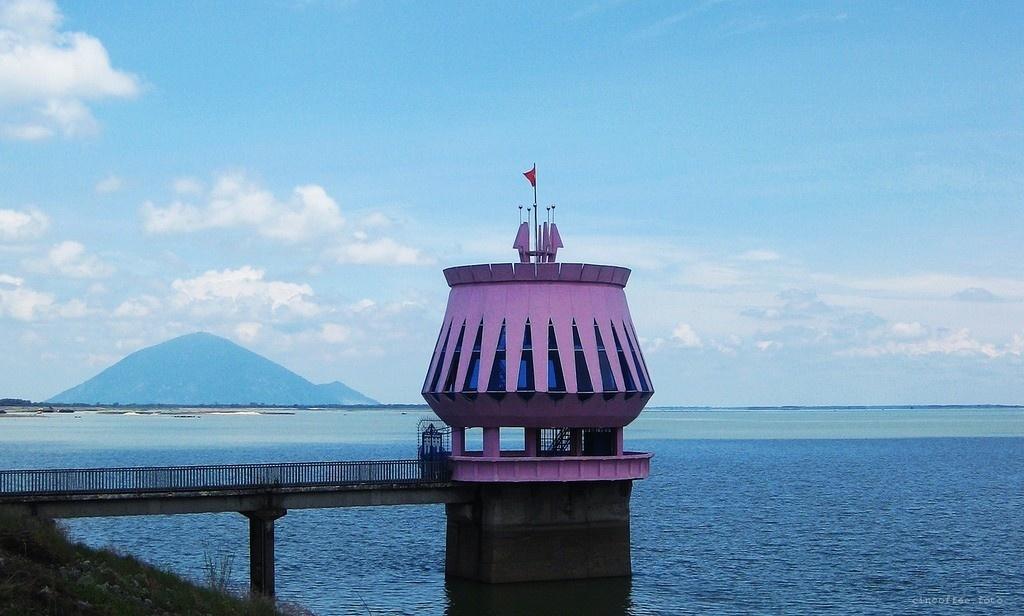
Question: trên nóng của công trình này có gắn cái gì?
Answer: trên nóng của công trình này có gắn một lá cờ